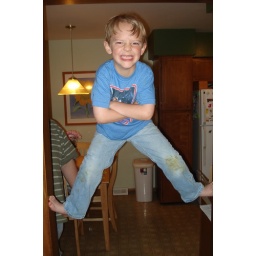
....you know, four feet up in the air, standing in a doorway. Love the grass stains. Total boy.